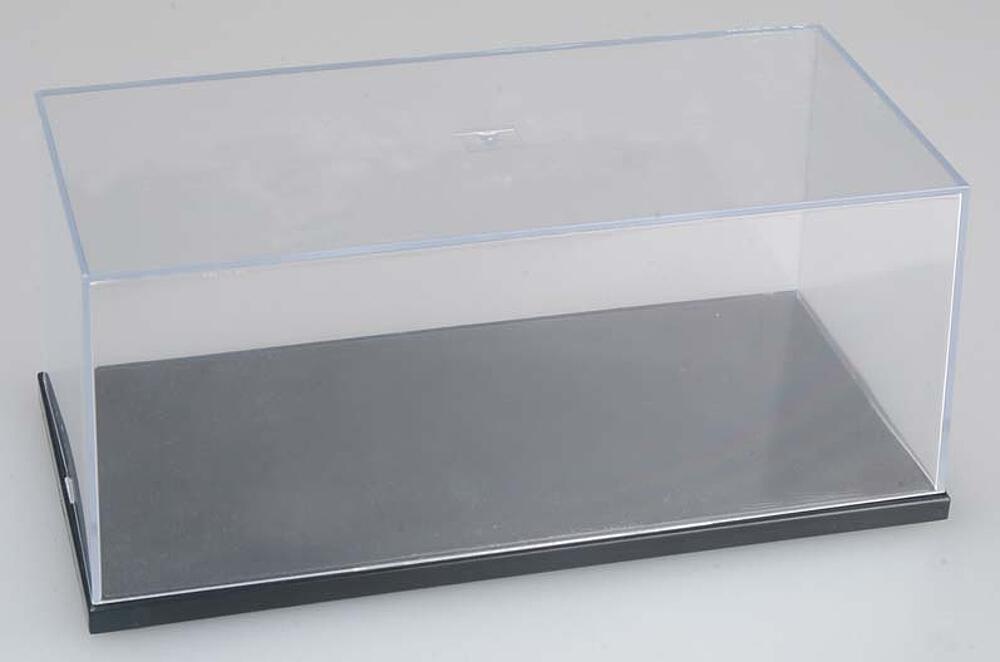
Vitrine
Innenmaße: Höhe: 80 mm. kristallklare Ober- und Seitenteile (Polystrene) , schwarze Grundplatte, stapelbar "anlauf-geschützt".
Brand: Trumpeter
Category: Arts & Entertainment > Hobbies & Creative Arts > Musical Instrument & Orchestra Accessories > Music Stand Accessories